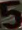
Number: 5